Special Relationship

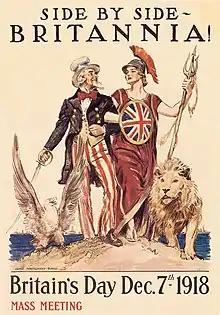
A poster from shortly after World War I showing Britannia arm-in-arm with Uncle Sam, symbolizing the Anglo–American alliance

Although the "Special Relationship" between the UK and the US was perhaps most memorably emphasized by Churchill, its existence and even the term itself had been recognized since the 19th century, not least by rival powers.